List of international goals scored by Asamoah Gyan

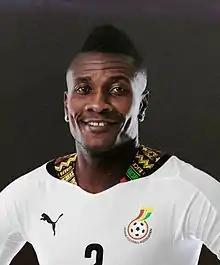
Asamoah Gyan Portrait (2014)

Asamoah Gyan is a Ghanaian former professional footballer who represented the Ghana national football team as a forward from 2003 to 2019. He made his debut appearance for Ghana on 16 November 2003, during a friendly against Somalia aged seventeen; three days before his eighteenth birthday. He scored on his debut in the 81st minute after coming on in the 77th minute for Nana Arhin Duah. He is currently the country's all-time top goalscorer with 51 goals in 109 appearances.